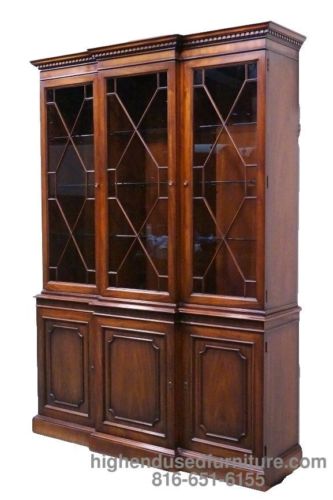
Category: cabinet